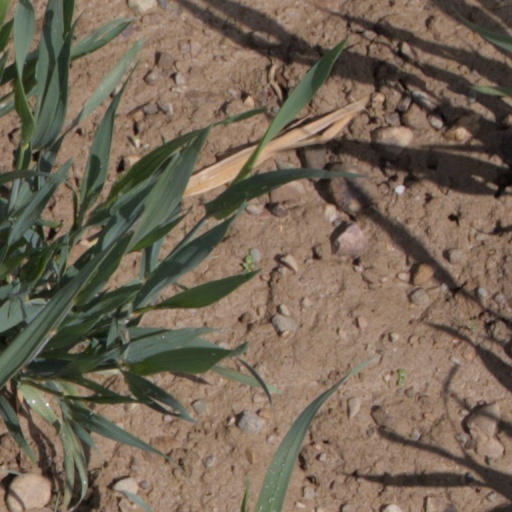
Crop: wheat